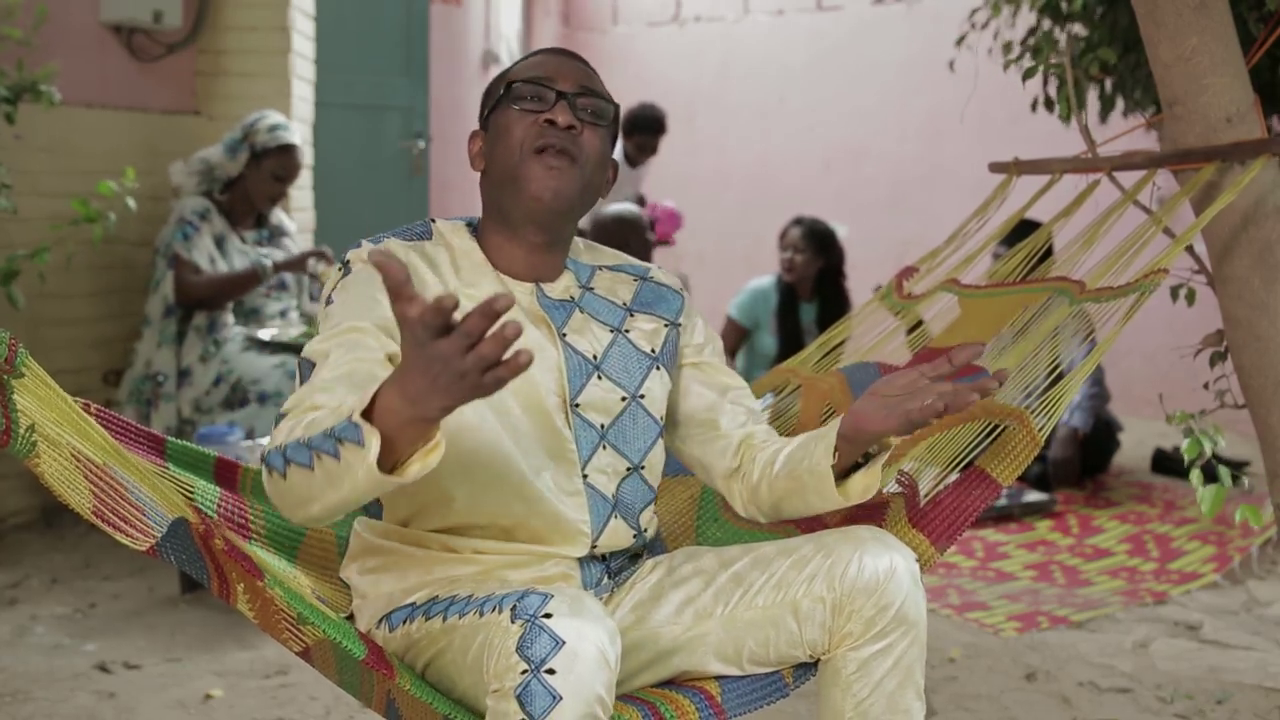
Maa ngi gis ci nataal bi Yuusu Nduur mu toog ci benn njoowaan di woy. Ñetti jigéen ak ñaari góor ñu ngi ci ginnaawam
 Ñaari góor ñi ak jenn jigéen ji dañoo toog. Jenn jigéen ji yor tablo ak kaas di attaaya.